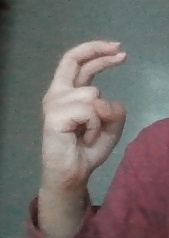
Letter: zay